Maurice Chehab

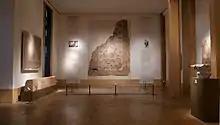
The Maurice Chehab gallery in the National Museum of Beirut

He established an archaeological journal in 1936, the "Bulletin du Musée de Beyrouth" (the "Bulletin of Beirut Museum") which reached 36 volumes before publication was stopped in 1986 by the civil war. He also published many books on the archaeology of Lebanon, on the Phoenicians and particularly on the archaeology of Tyre, and also on mosaics, the Romans and the Crusades.